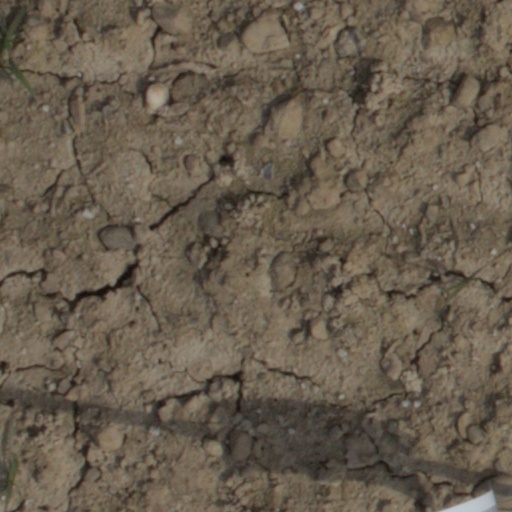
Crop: wheat